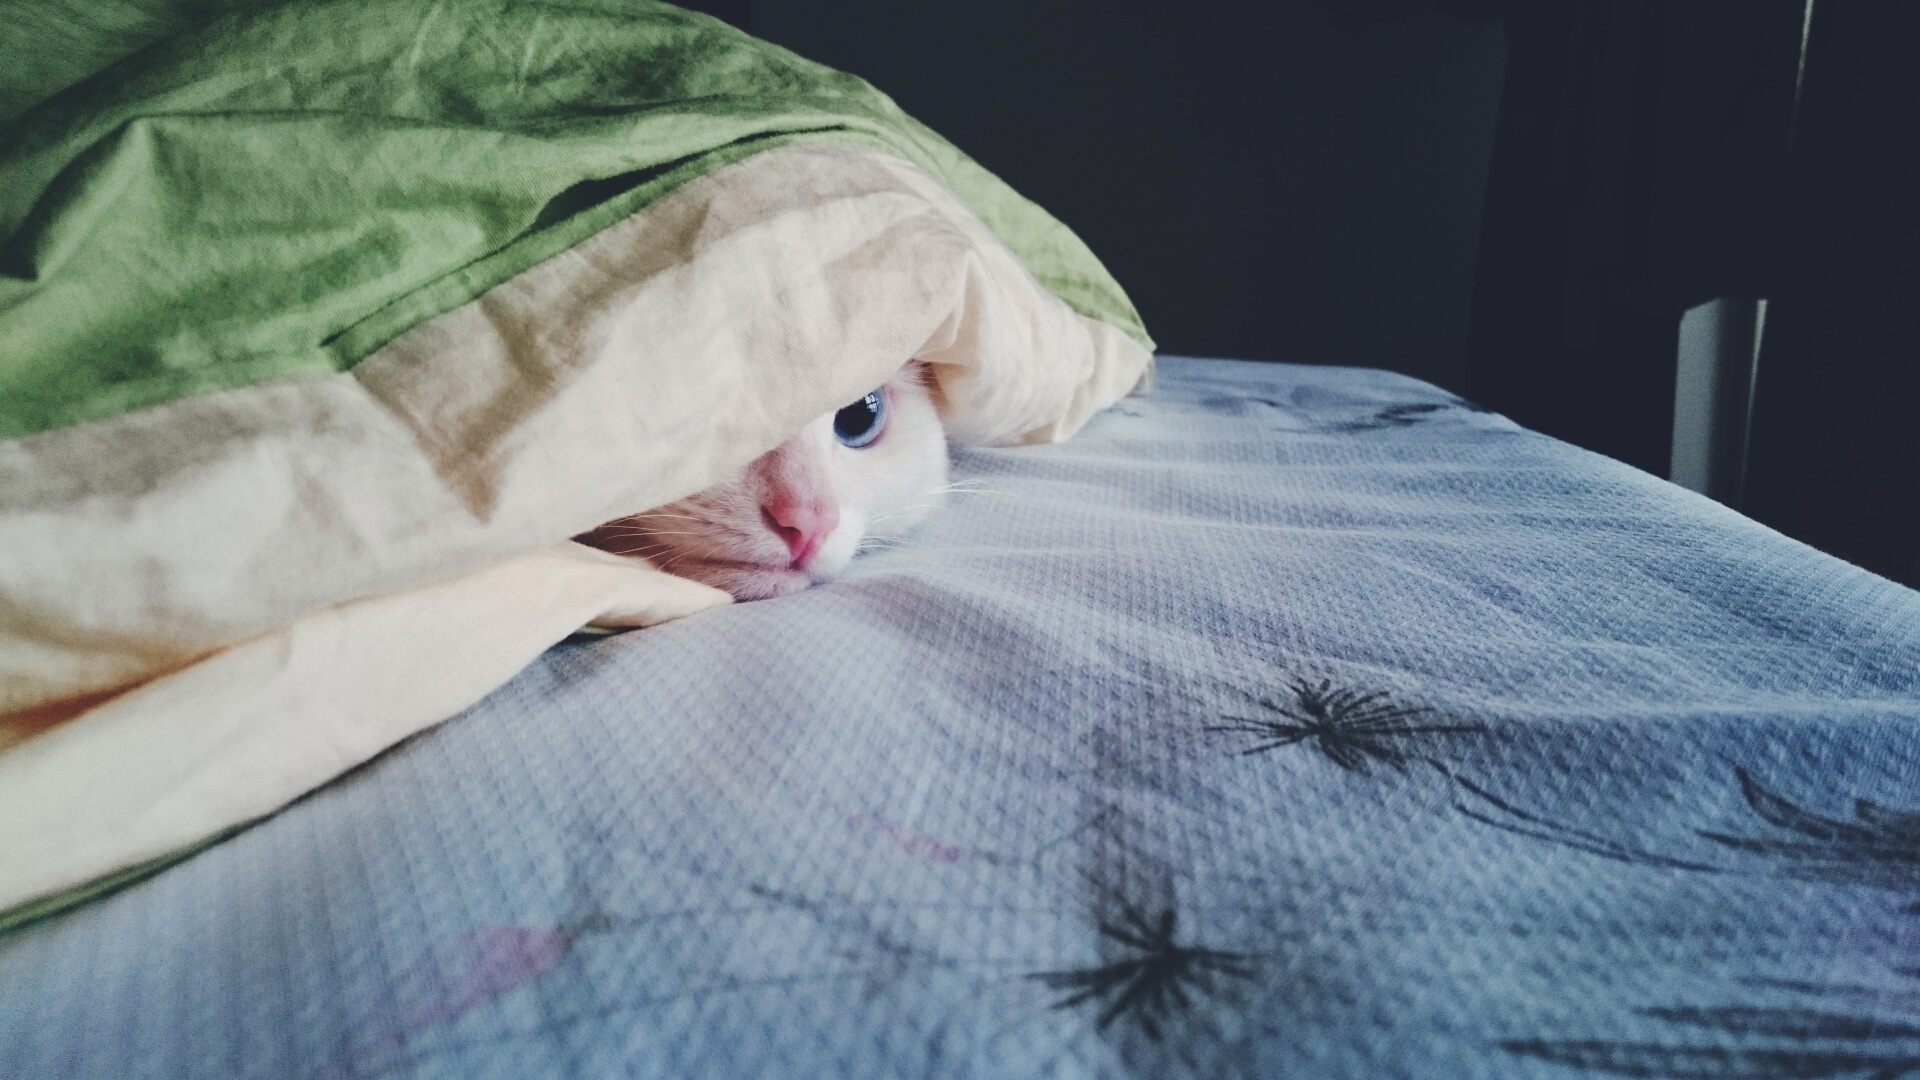
hand, white, cute, green, cat, color, blue, blanket, nap, textile, sleep, kitty, infant, eye, under, hide, skin, hide and seek, kitty cat